Street names in Barcelona

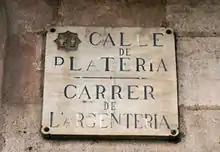
"Calle de la Platería / Carrer de l'Argenteria", bilingual plaque used by the Commonwealth of Catalonia.

In 1914, when the Commonwealth of Catalonia was created, the streets began to be labeled in the Catalan language. However, this only applied to the new streets, while the old plaques were not replaced. For a time, even bilingual plates were placed, made of enameled iron and in a larger size.